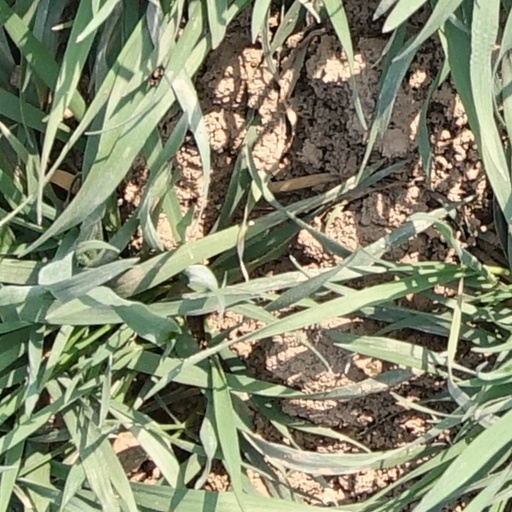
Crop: wheat